2000 Mozambique flood

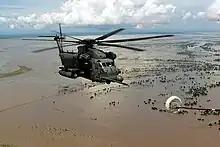
A helicopter flying over flooded land in Mozambique.

The 2000 Mozambique flood was a natural disaster that occurred in February and March 2000. The catastrophic flooding was caused by heavy rainfall caused by Cyclone Leon-Eline that lasted for four weeks and made many homeless. Approximately 800 people died, 1400 km of arable land was affected and 20,000 head of cattle and food were lost. It was the worst flood in Mozambique in 50 years.